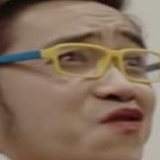
ca sĩ Leg